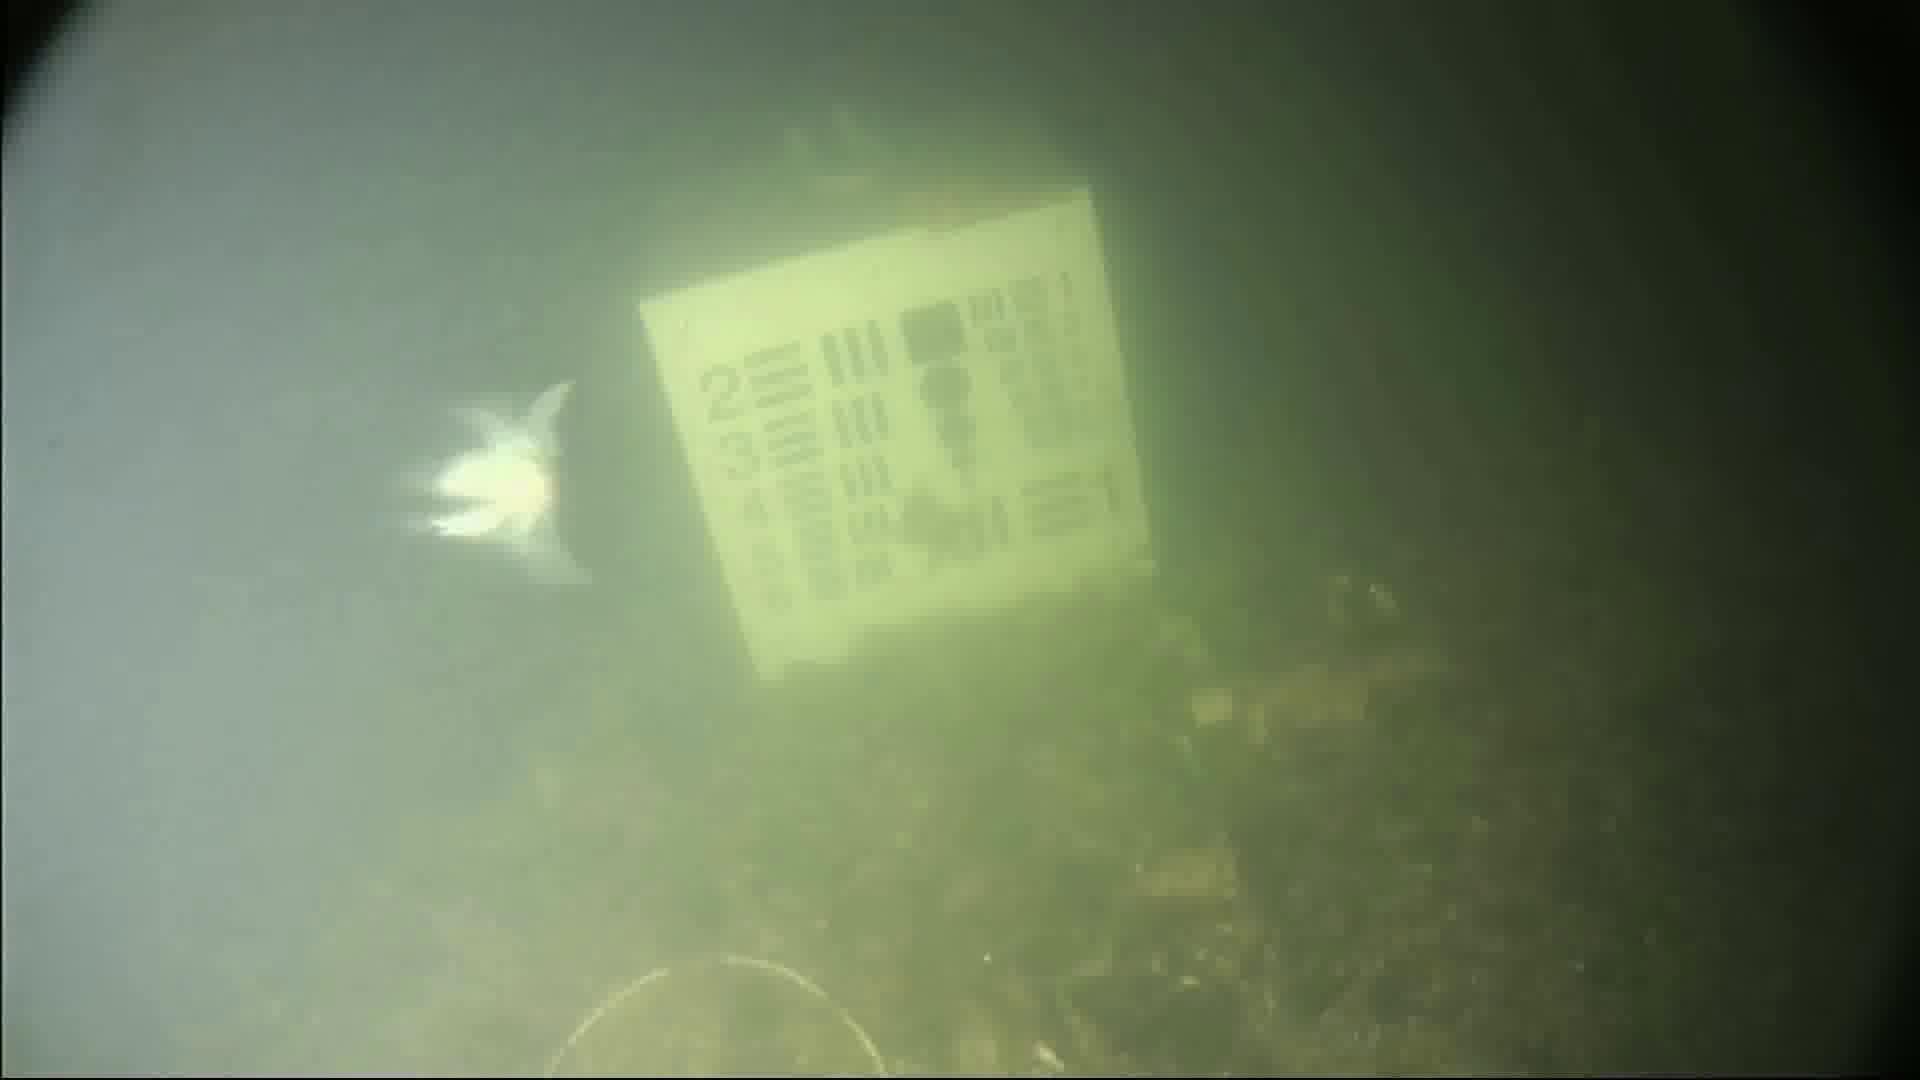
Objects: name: starfish
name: crab